Scott Hurst

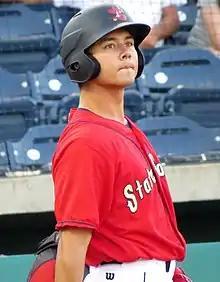
Hurst with the State College Spikes in 2017

Scott Andrew Hurst (born March 25, 1996) is an American professional baseball outfielder who is a free agent. He was drafted by the St. Louis Cardinals in the 3rd round of the 2017 Major League Baseball draft and made his Major League Baseball (MLB) debut with them in 2021.